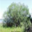
Label: willow_tree